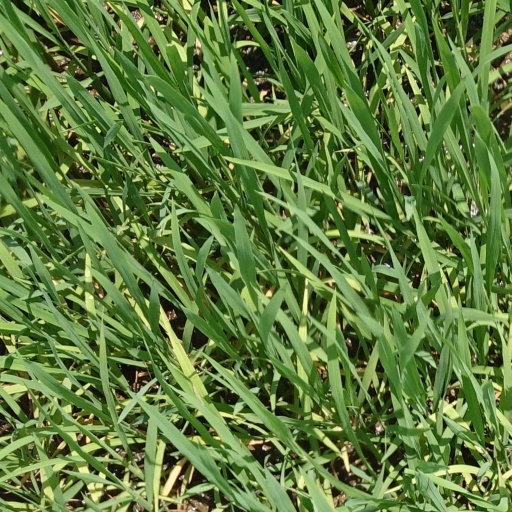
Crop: rice